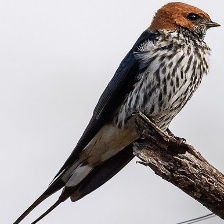
Species: STRIPPED SWALLOW
Scientific name: CECROPIS ABYSSINICA